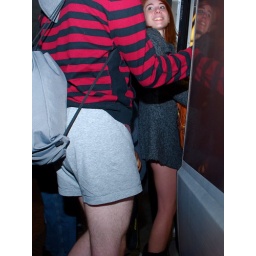
A guy and girl boarding a train in their underwear during the No Pants Metro Ride. Washington, DC.